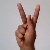
The image shows a hand gesture representing the letter 'K' in Indian Sign Language.